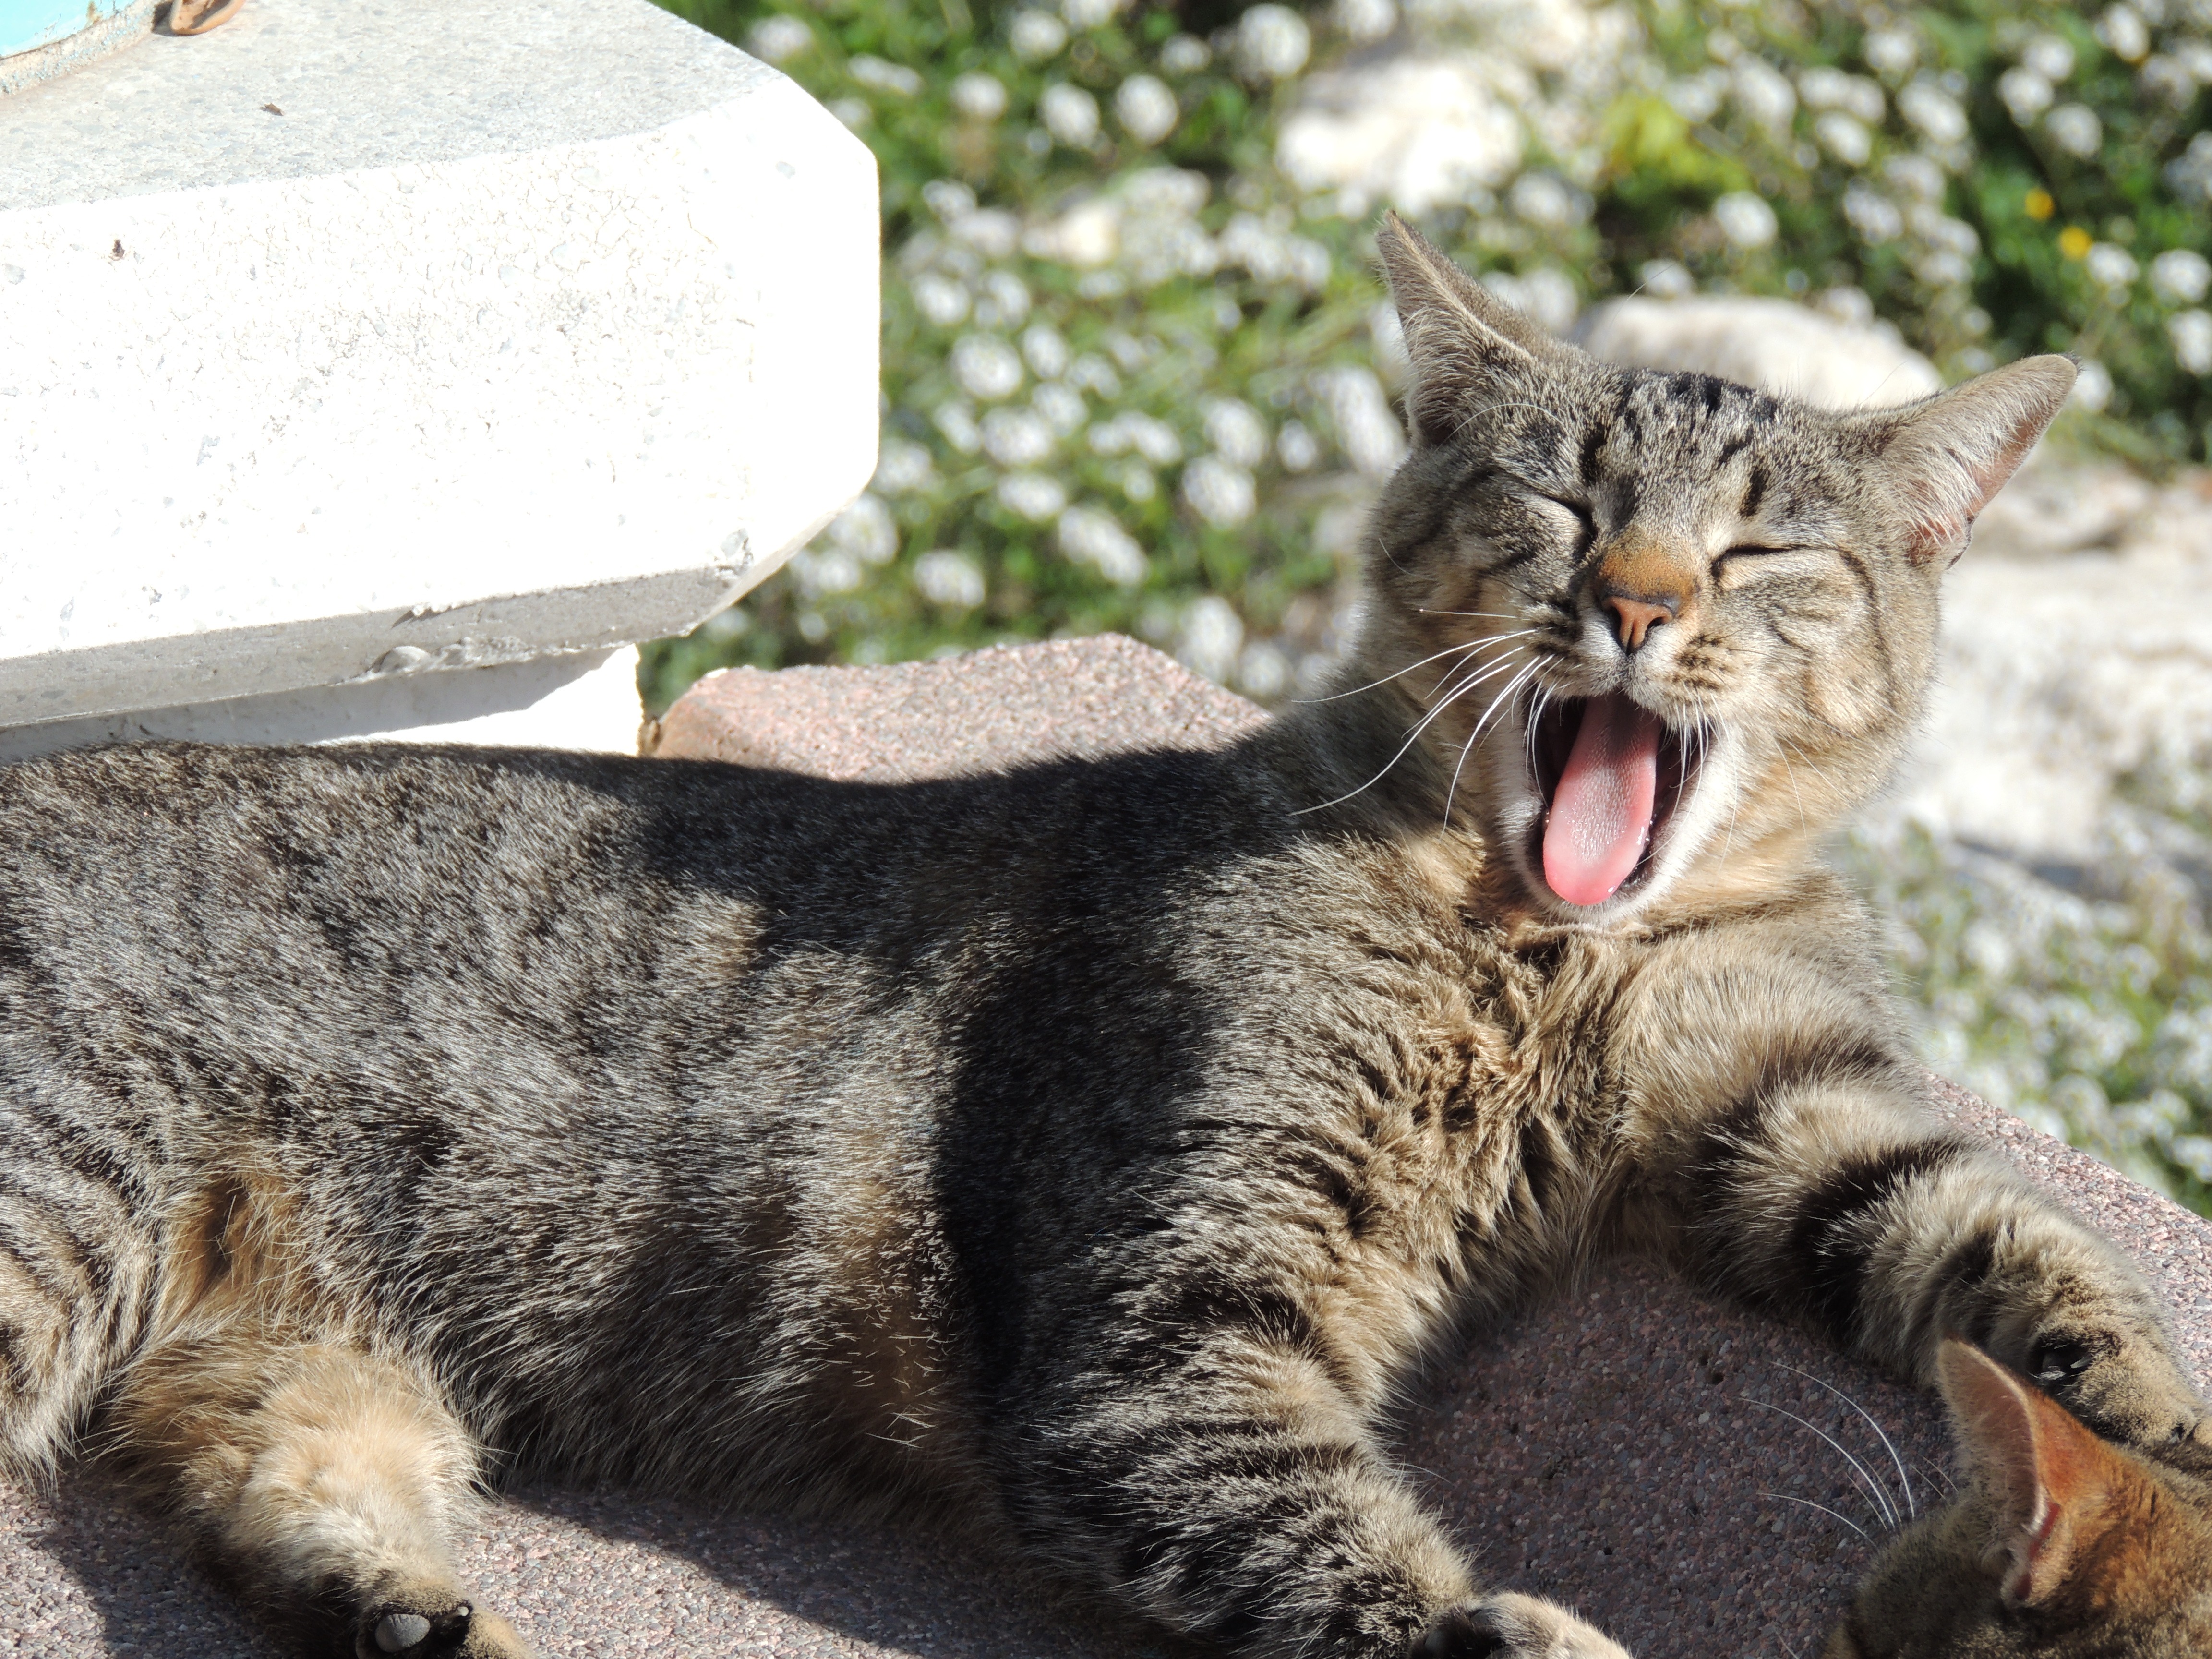
nature, kitten, cat, mammal, fauna, yawn, pets, cats, whiskers, animals, vertebrate, tabby cat, cat hair, cats nose, european shorthair, wild cat, small to medium sized cats, cat like mammal, domestic short haired cat, pixie bob